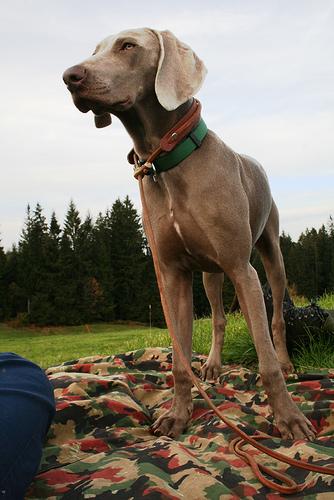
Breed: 235-n000096-Weimaraner